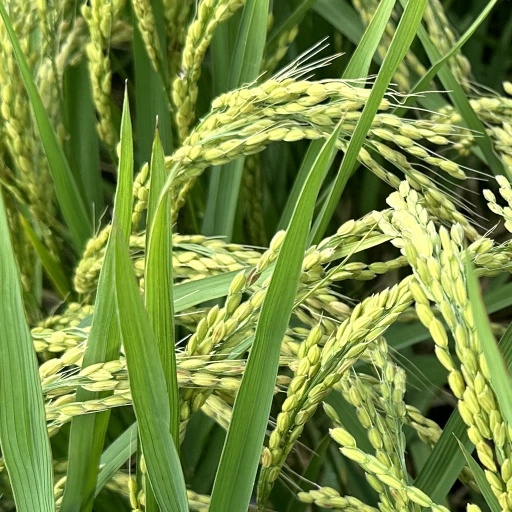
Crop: rice